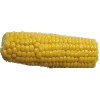
Label: corn